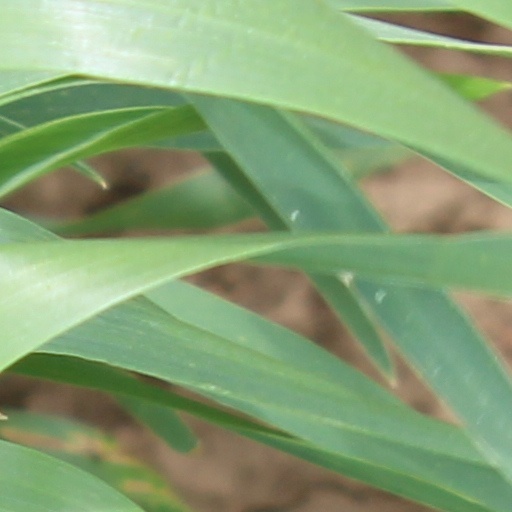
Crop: wheat